Ancient Egyptian race controversy

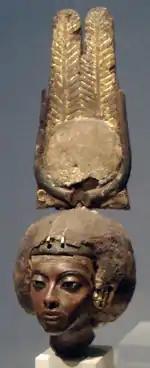
Tiye, grandmother of Tutankhamun

Several scholars, including Diop, have claimed that Tutankhamun was black, and have protested that attempted reconstructions of Tutankhamun's facial features (as depicted on the cover of "National Geographic" magazine) have represented the king as "too white". Among these writers was Chancellor Williams, who argued that King Tutankhamun, his parents, and grandparents were black.